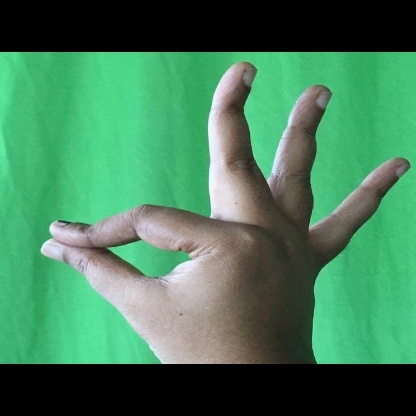
Mudra: Hamsasyam